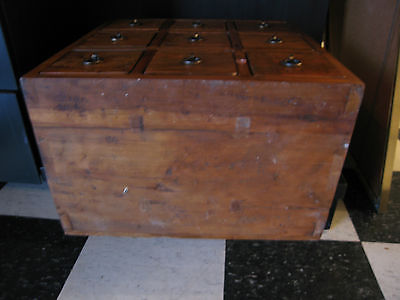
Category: cabinet